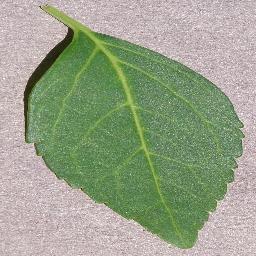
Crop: cherry
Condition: (including_sour)_healthy